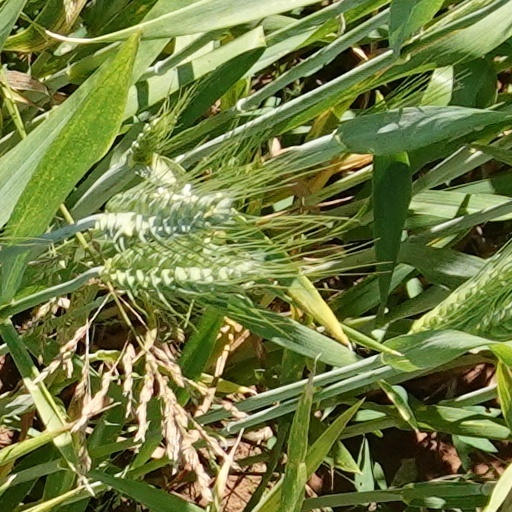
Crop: wheat